Honan Chapel

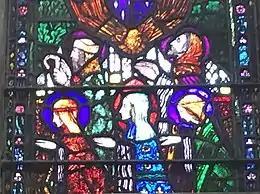
St Ita, lower register

The chapel is dedicated to Finbarr, patron saint of Cork. His window was completed in 1916 alongside Ita's, and is located on the north wall of the nave. Its colour scheme is dominated by a series of red hues. The upper panel depicts his parents who, by legend, were sentenced to death by burning after his mother refused to marry the chieftain Tyagerlach of Rathluin. The panel shows them rescued by the divine hurricane said to have put out the fire about to engulf them. Finbarr, like his mother in the upper panel, has blond hair. He wears a chasuble coloured in a variety of red and rosepink colours. He holds an ornately decorated crosier in his left hand, and on his right hand is the glove he is said to have worn continuously since the day he met with Christ, who, according to O'Connell "raised the kneeling saint by his right hand, after which it ever glowed with a celestial radiance which could not be obscured, and which was only to be borne if the hand were kept covered with a glove". In the lower register, Finbarr prays alongside bishop Maccuirp, under whom he studied in Macroom.